ASV Mark III radar

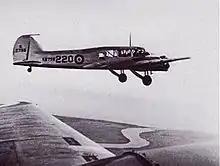
Avro Anson "K8758", as seen from "K6260". The experimental radar on "K6260" led development of ASV.

Development of the original ASV systems started in 1937, after the team testing an experimental air-to-air radar noticed odd returns while flying near the shore of the English Channel. They eventually realized these were the docks and cranes at the Harwich docks miles south of them. Shipping also appeared but the team was unable to test this very well as their Handley Page Heyford was forbidden to fly over water. To address this problem, further testing was carried out on two Avro Anson patrol aircraft. The system was crude, with a simple dipole antenna being held out a window and swung by hand to find returns.